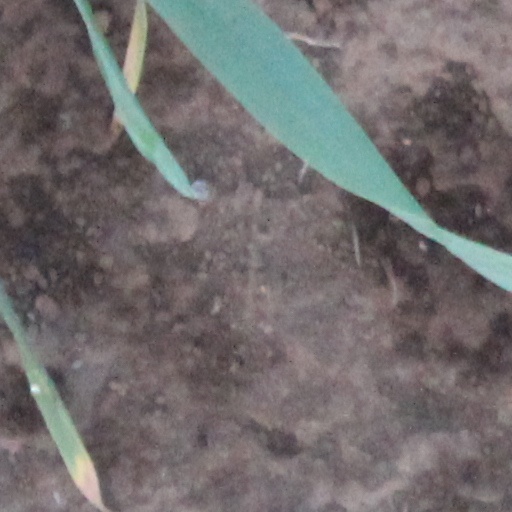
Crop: wheat